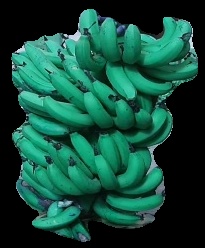
Variety: pachbale
Grade: grade3